Badalona giants

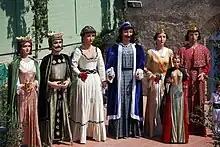
From right to left: Elionor de Santcliment, Ferrer de Gualbes, Maria, Anastasi, Badamar, Dimonieta (which is property of "la Colla de Geganters de Badalona") and Jeroni

In Badalona there are 8 giants: Anastasi and Maria (they were made in 1858) which are the oldest giants from the city; Jeroni and Badamar (from 1946); Ferrer de Gualbes and Elionor de Santcliment (from 1970), and Ripal and Brunel·la del Mar, the newests giants (from 1982).